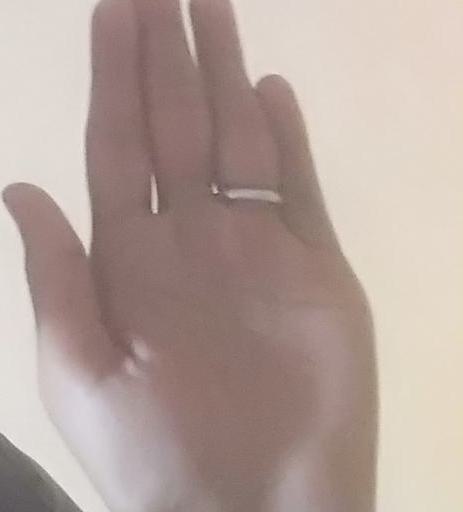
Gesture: stop